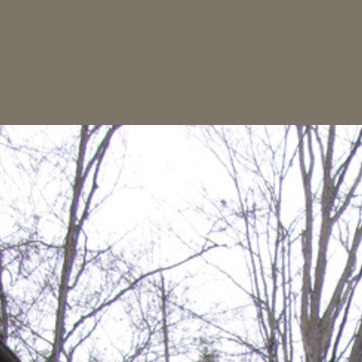
Material: sky